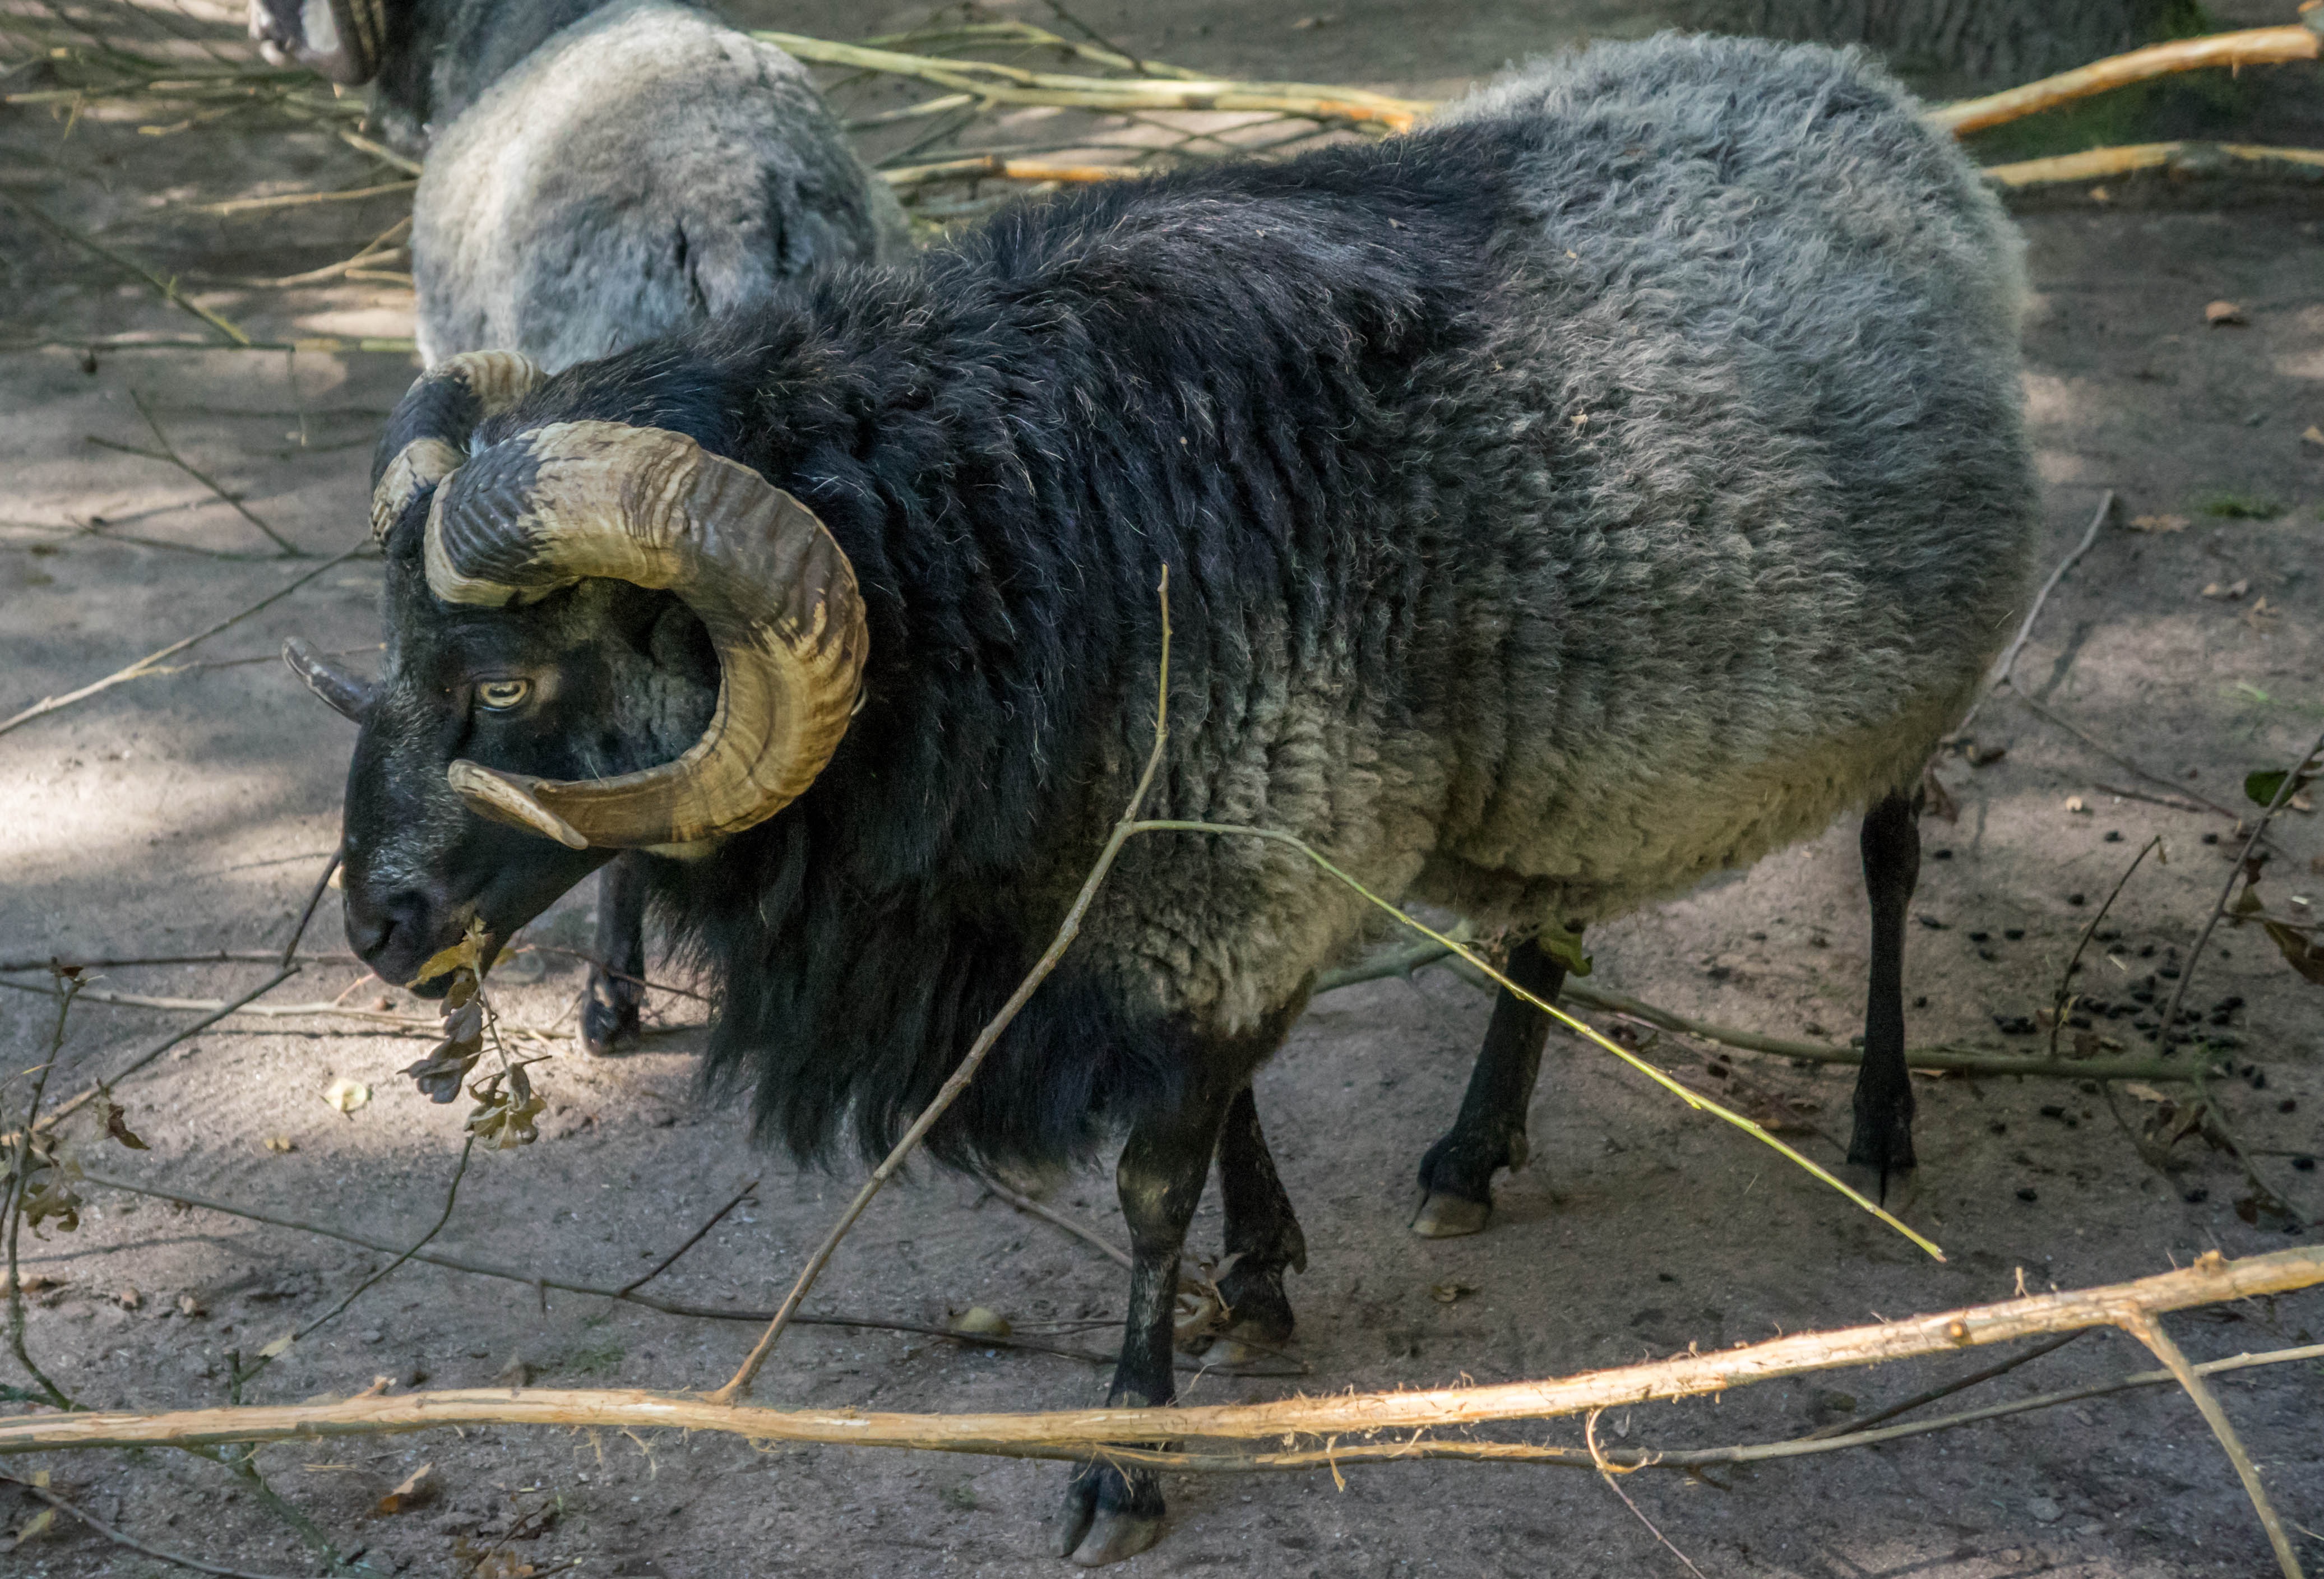
nature, farm, countryside, wildlife, goat, zoo, horn, portrait, farming, mammal, agriculture, fauna, mountain goat, vertebrate